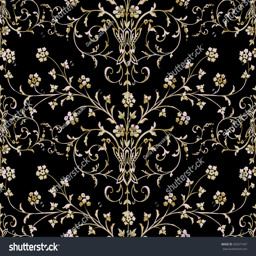
gold baroque seamless pattern on a black background .